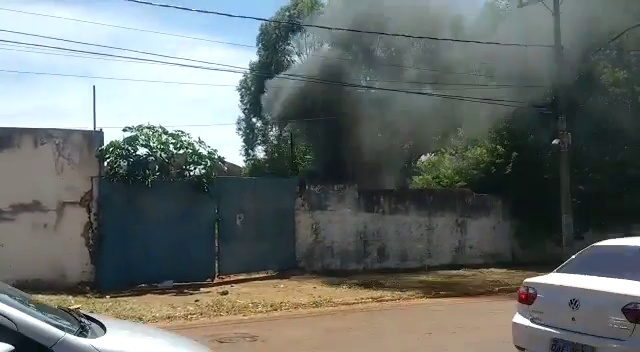
Fire: no
Smoke: yes